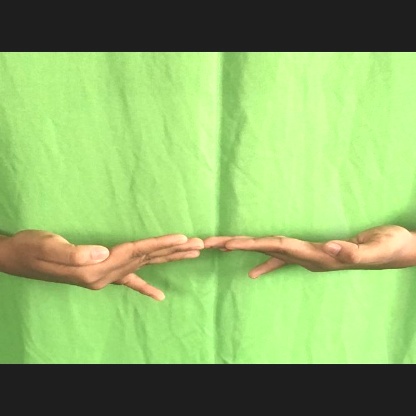
Mudra: Khatva